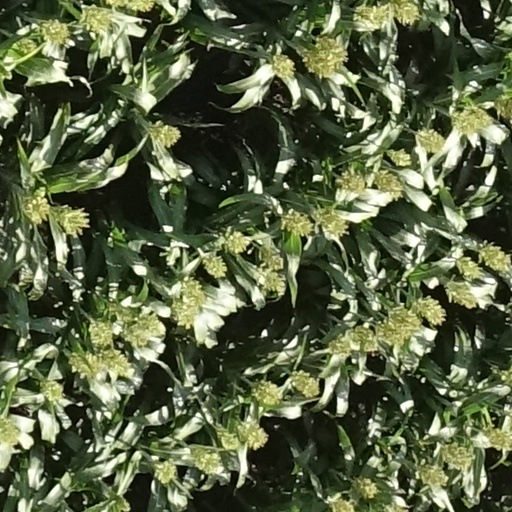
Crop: sorghum